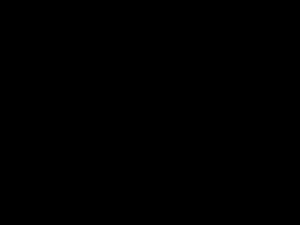
Ceci est la liste des personnages goa'ulds qui apparaissent ou sont mentionnés dans le film Stargate et les séries Stargate SG-1 et Stargate Atlantis. Dans le monde de Stargate, les Goa'ulds, qui sont les principaux antagonistes de cet univers, sont une race de parasites extraterrestres de fiction qui utilisent des êtres vivants comme hôtes et qui en prennent le contrôle. Râ fut le premier à parasiter un être humain et à garder cette forme il y a des millénaires, car le corps humain, bien que fragile, peut être facilement « réparé » grâce à la technologie goa'uld. Il fut suivi par tous les autres, les Humains devenant ainsi la seule race choisie comme hôte par les Goa'ulds. Beaucoup d'entre eux se font passer pour des dieux, commandant des armées d'esclaves et sont considérés comme des êtres malfaisants à la personnalité égocentrique et mégalomane pour ceux qui ne les vénèrent pas. Les Goa'ulds sont extrêmement intelligents et ont la capacité de comprendre très rapidement une technologie qui leur est inconnue pour ensuite mieux se l'approprier, étant ainsi des parasites dans tous les sens du terme.